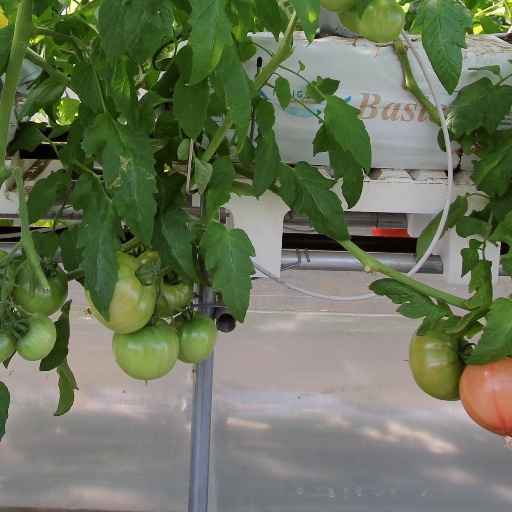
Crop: tomato